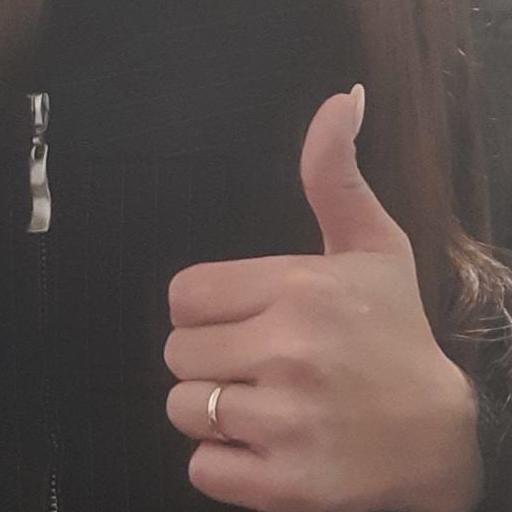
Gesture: like